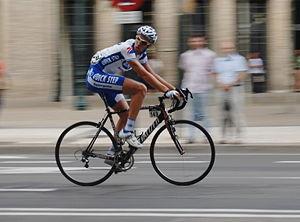
Kevin Van Impe est un coureur cycliste belge né le 19 avril 1981 à Alost. Il est spécialiste des courses pavées, pour lesquelles il est devenu un des principaux équipiers de Tom Boonen.